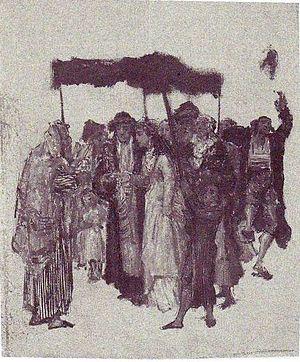
Le mariage, alliance de deux personnes de sexe différent dans le but de former une famille, est fortement réglementé par la religion judaïque, tant dans les pratiques rituelles que dans le vécu des individus.
Une houppa est un dais traditionnellement utilisé lors de la cérémonie juive du mariage. Elle se constitue d'un drap, d'une étoffe, parfois d'un châle de prière, étendu ou soutenu par quatre piliers, fixée devant l'arche sainte ou transportée par des assistants à l'endroit où se tiendra la cérémonie. Elle symbolise le foyer que devra construire le couple.